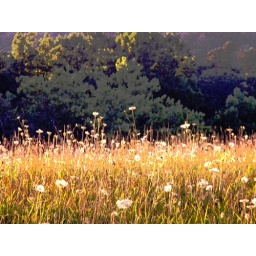
A field of wild flowers in Cades Cove.